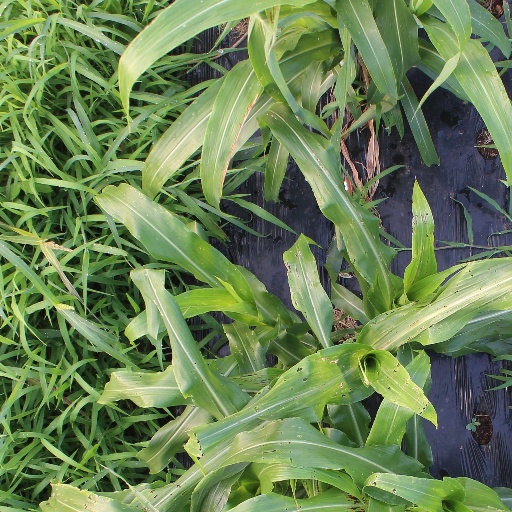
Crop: sorghum